Venera

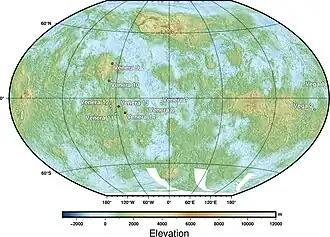
Position of Venera landing sites. Red points denote sites returning images from the surface, black central dots sites of surface sample analysis. Map based on mapping from Pioneer Venus Orbiter and Magellan.

The Venera ('Venus') program was a series of space probes developed by the Soviet Union between 1961 and 1984 to gather information about the planet Venus.